A Town Like Alice (film)

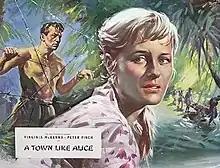

A Town Like Alice is a 1956 British drama film produced by Joseph Janni and starring Virginia McKenna and Peter Finch that is based on the 1950 novel of the same name by Nevil Shute. The film does not follow the whole novel, concluding at the end of part two and truncating or omitting much detail. It was partially filmed in Malaya and Australia.